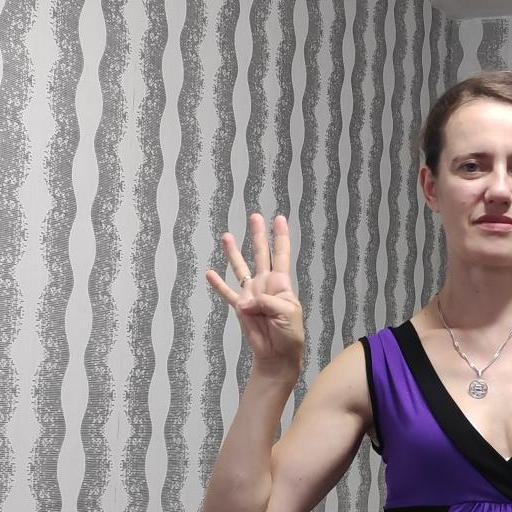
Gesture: four